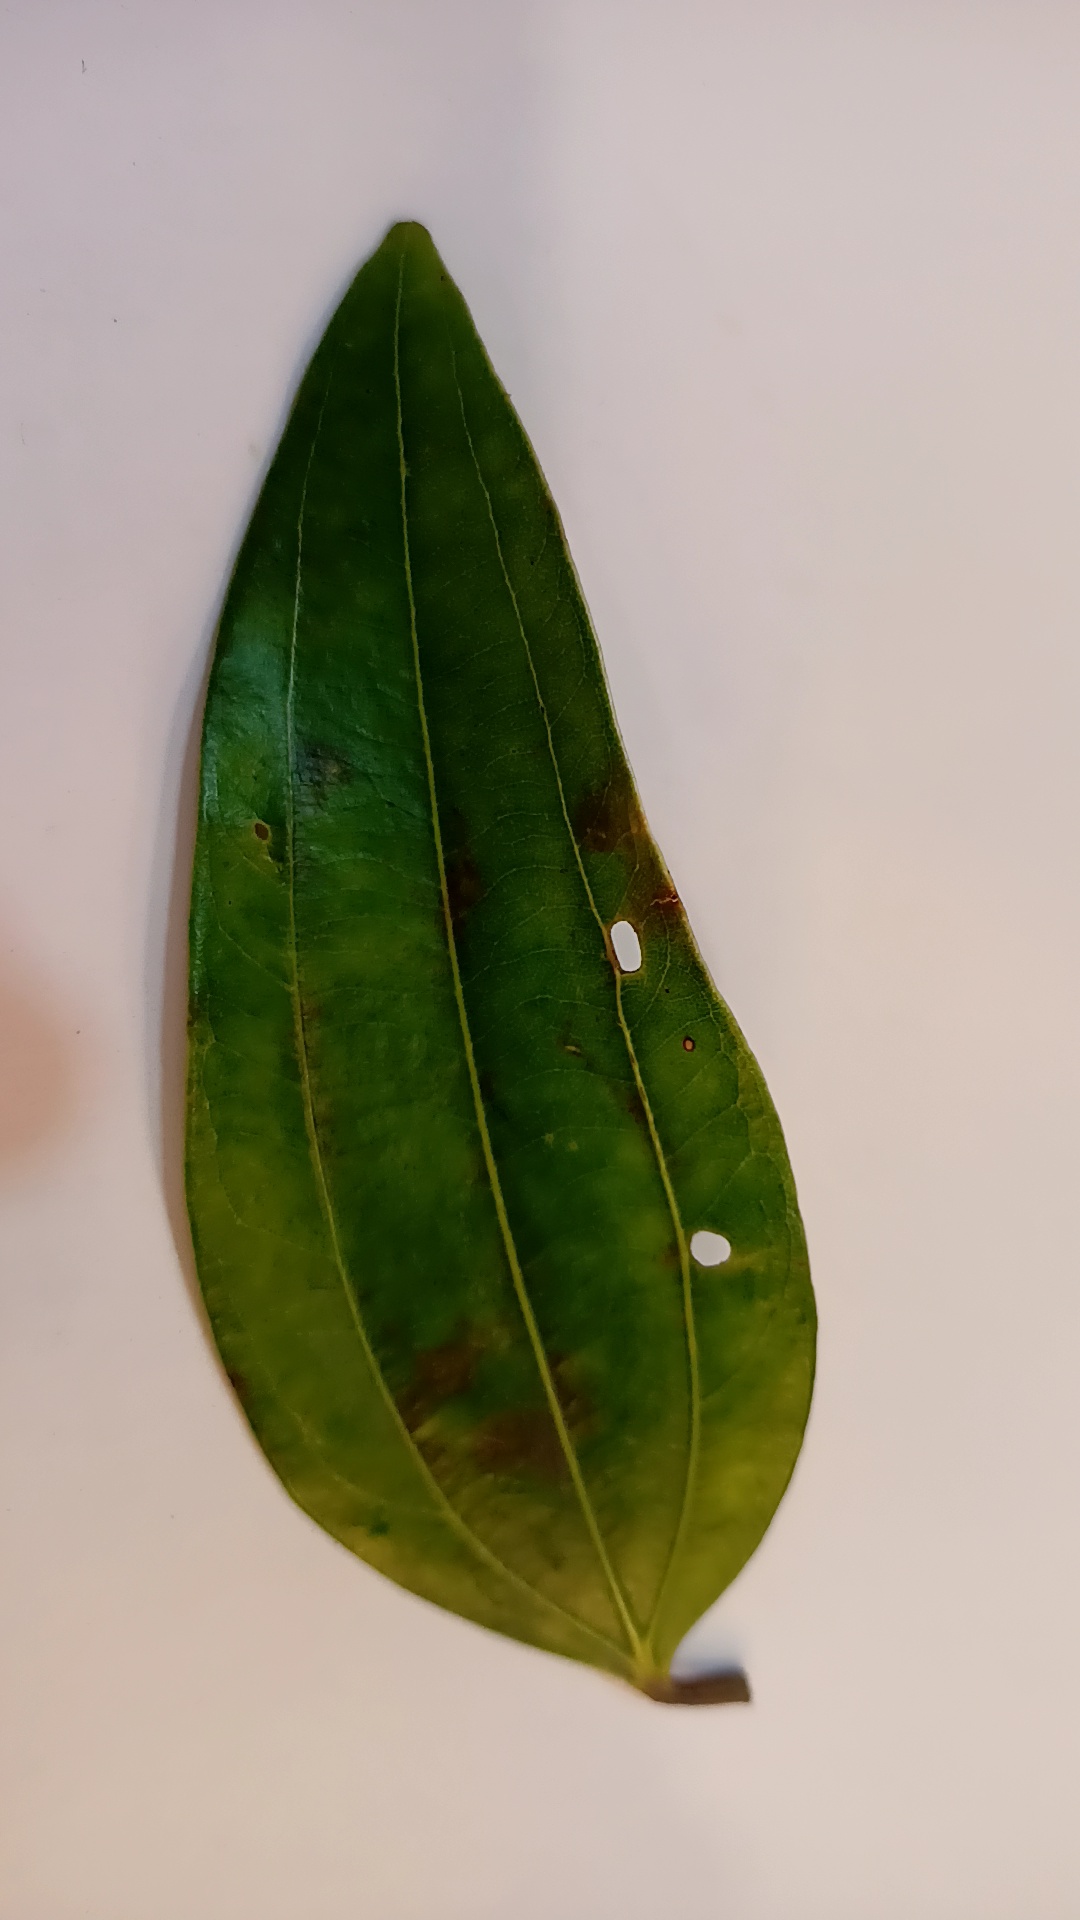
Label: Disease